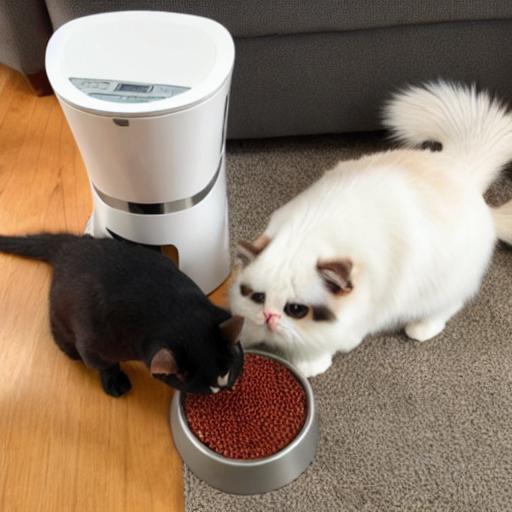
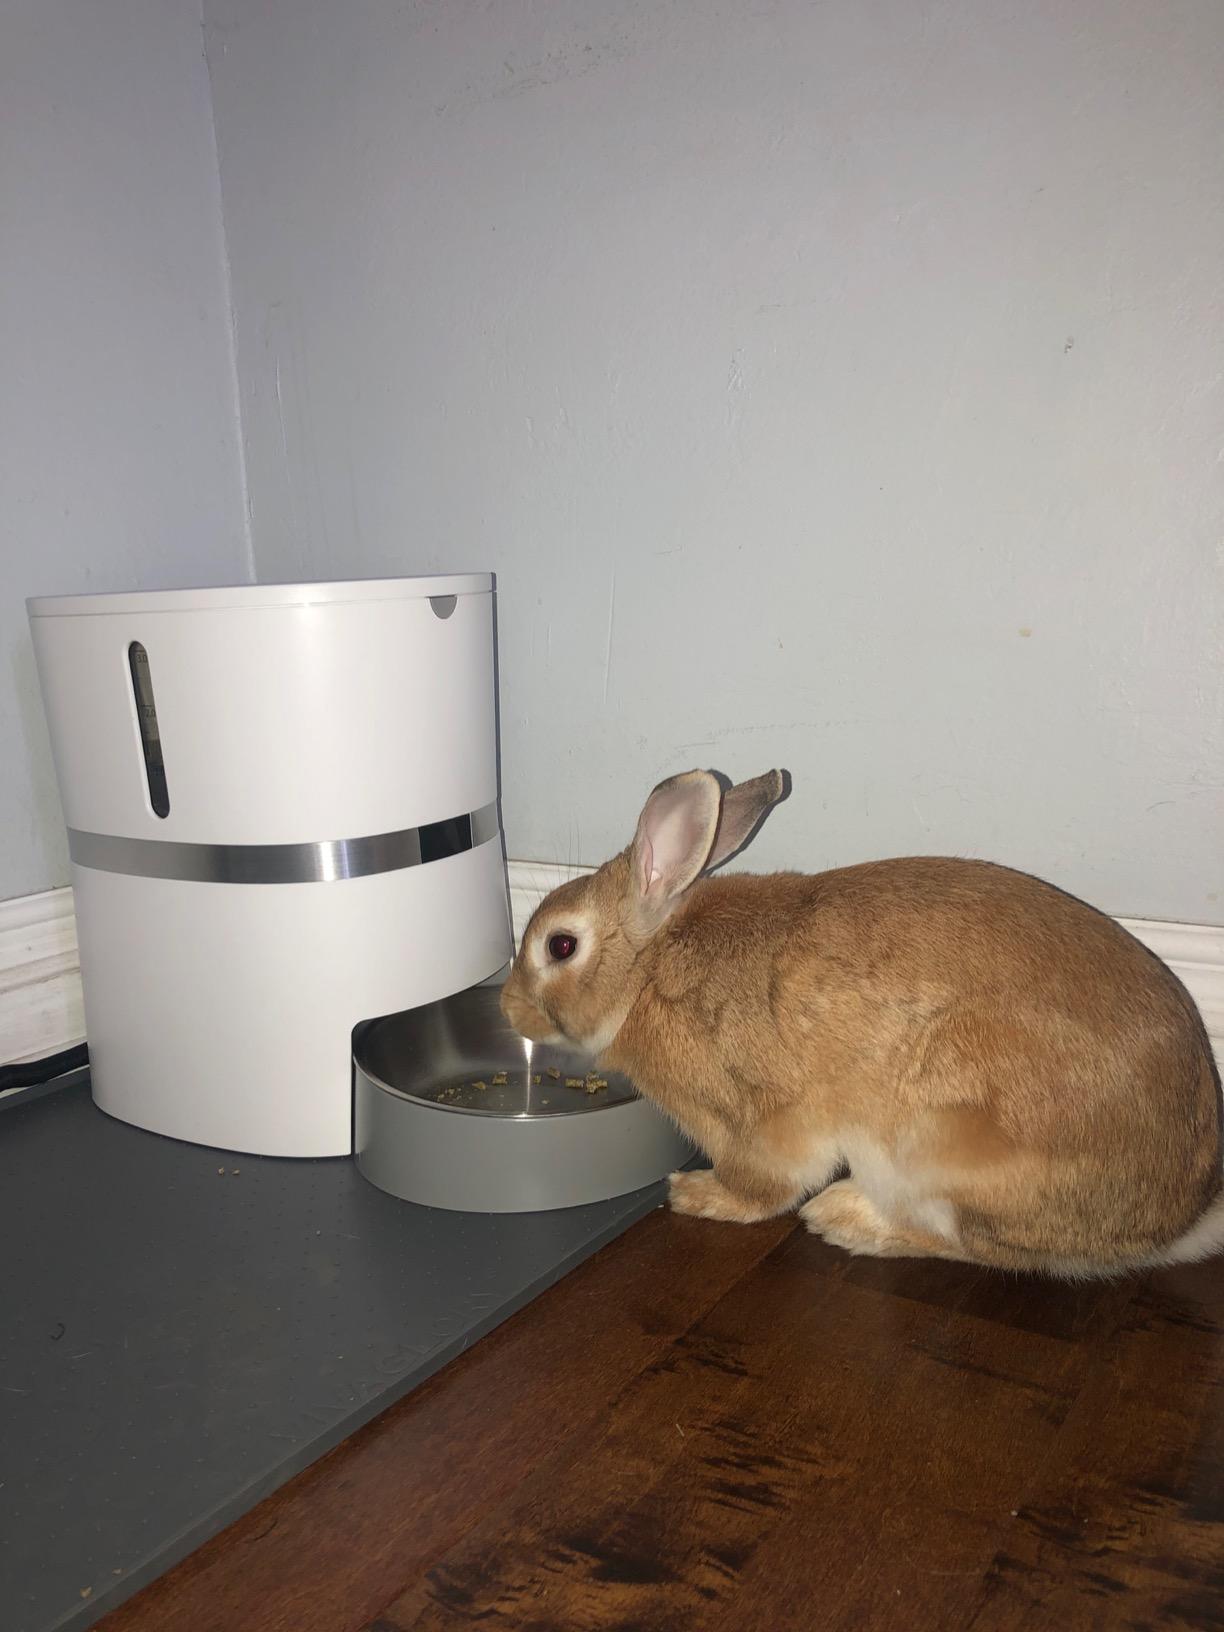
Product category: items_feeder
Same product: no